List of birds of Kenya

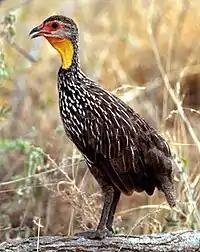
The yellow-necked francolin is common in grasslands.

The Phasianidae are a family of terrestrial birds which consists of quails, partridges, snowcocks, francolins, spurfowls, tragopans, monals, pheasants, peafowls, and jungle fowls. In general, they are plump (although they vary in size) and have broad, relatively short wings.